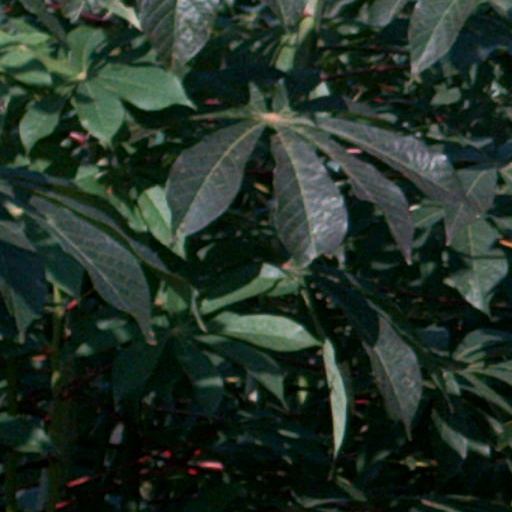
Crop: cassava